McKinnon St. Simons Island Airport

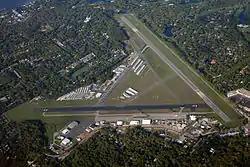
St. Simons Island Airport in 2008

St. Simons Island Airport at McKinnon Field (formerly Malcolm McKinnon Airport) is six miles east of Brunswick, in Glynn County, Georgia on Saint Simons Island.